Tucker armored car

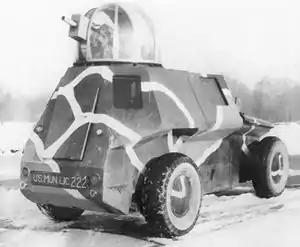

Among the initiatives of American industrialist Preston Tucker during World War II was the Tucker armored car (also known as the Tucker Tiger Tank even though it was not a tank).